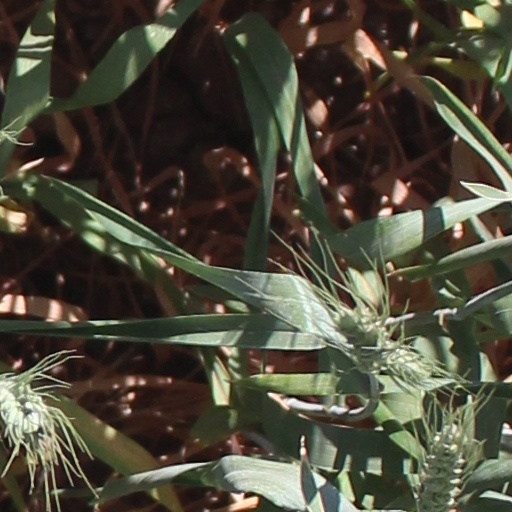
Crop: wheat